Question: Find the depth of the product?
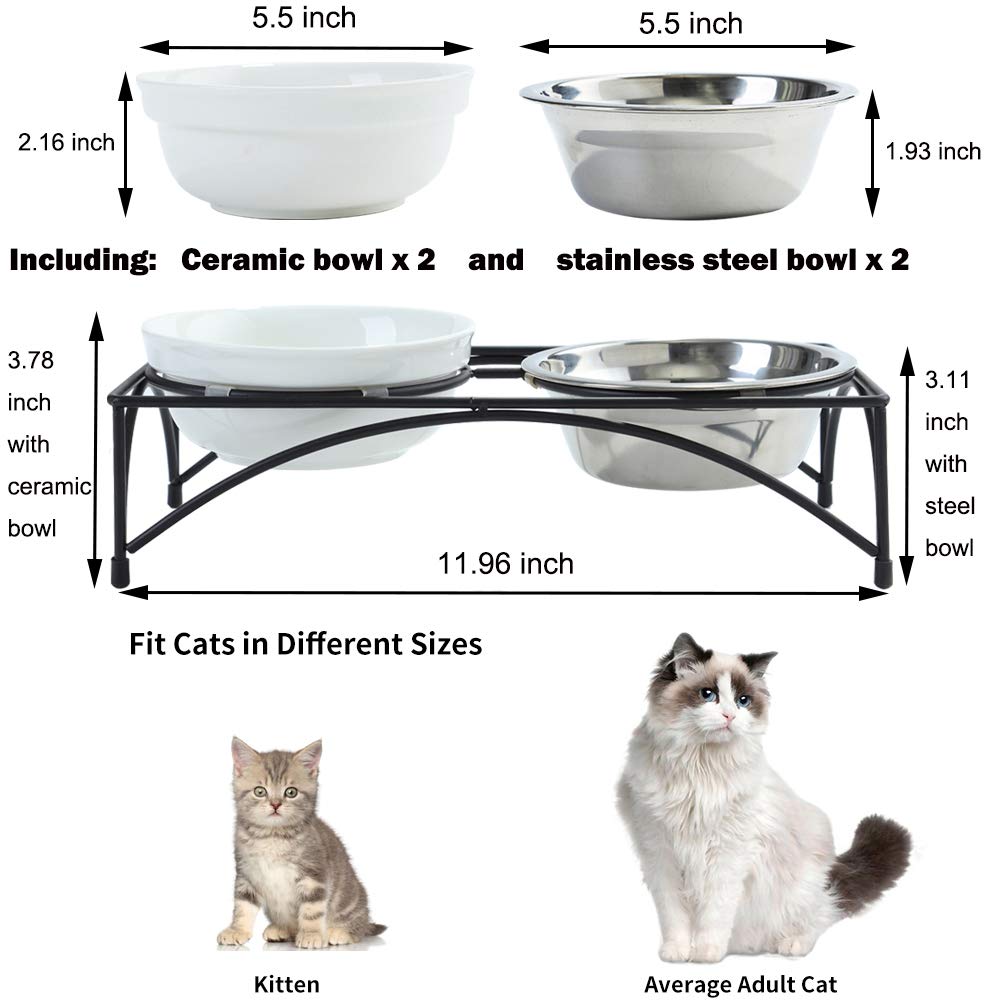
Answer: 2.16 inch